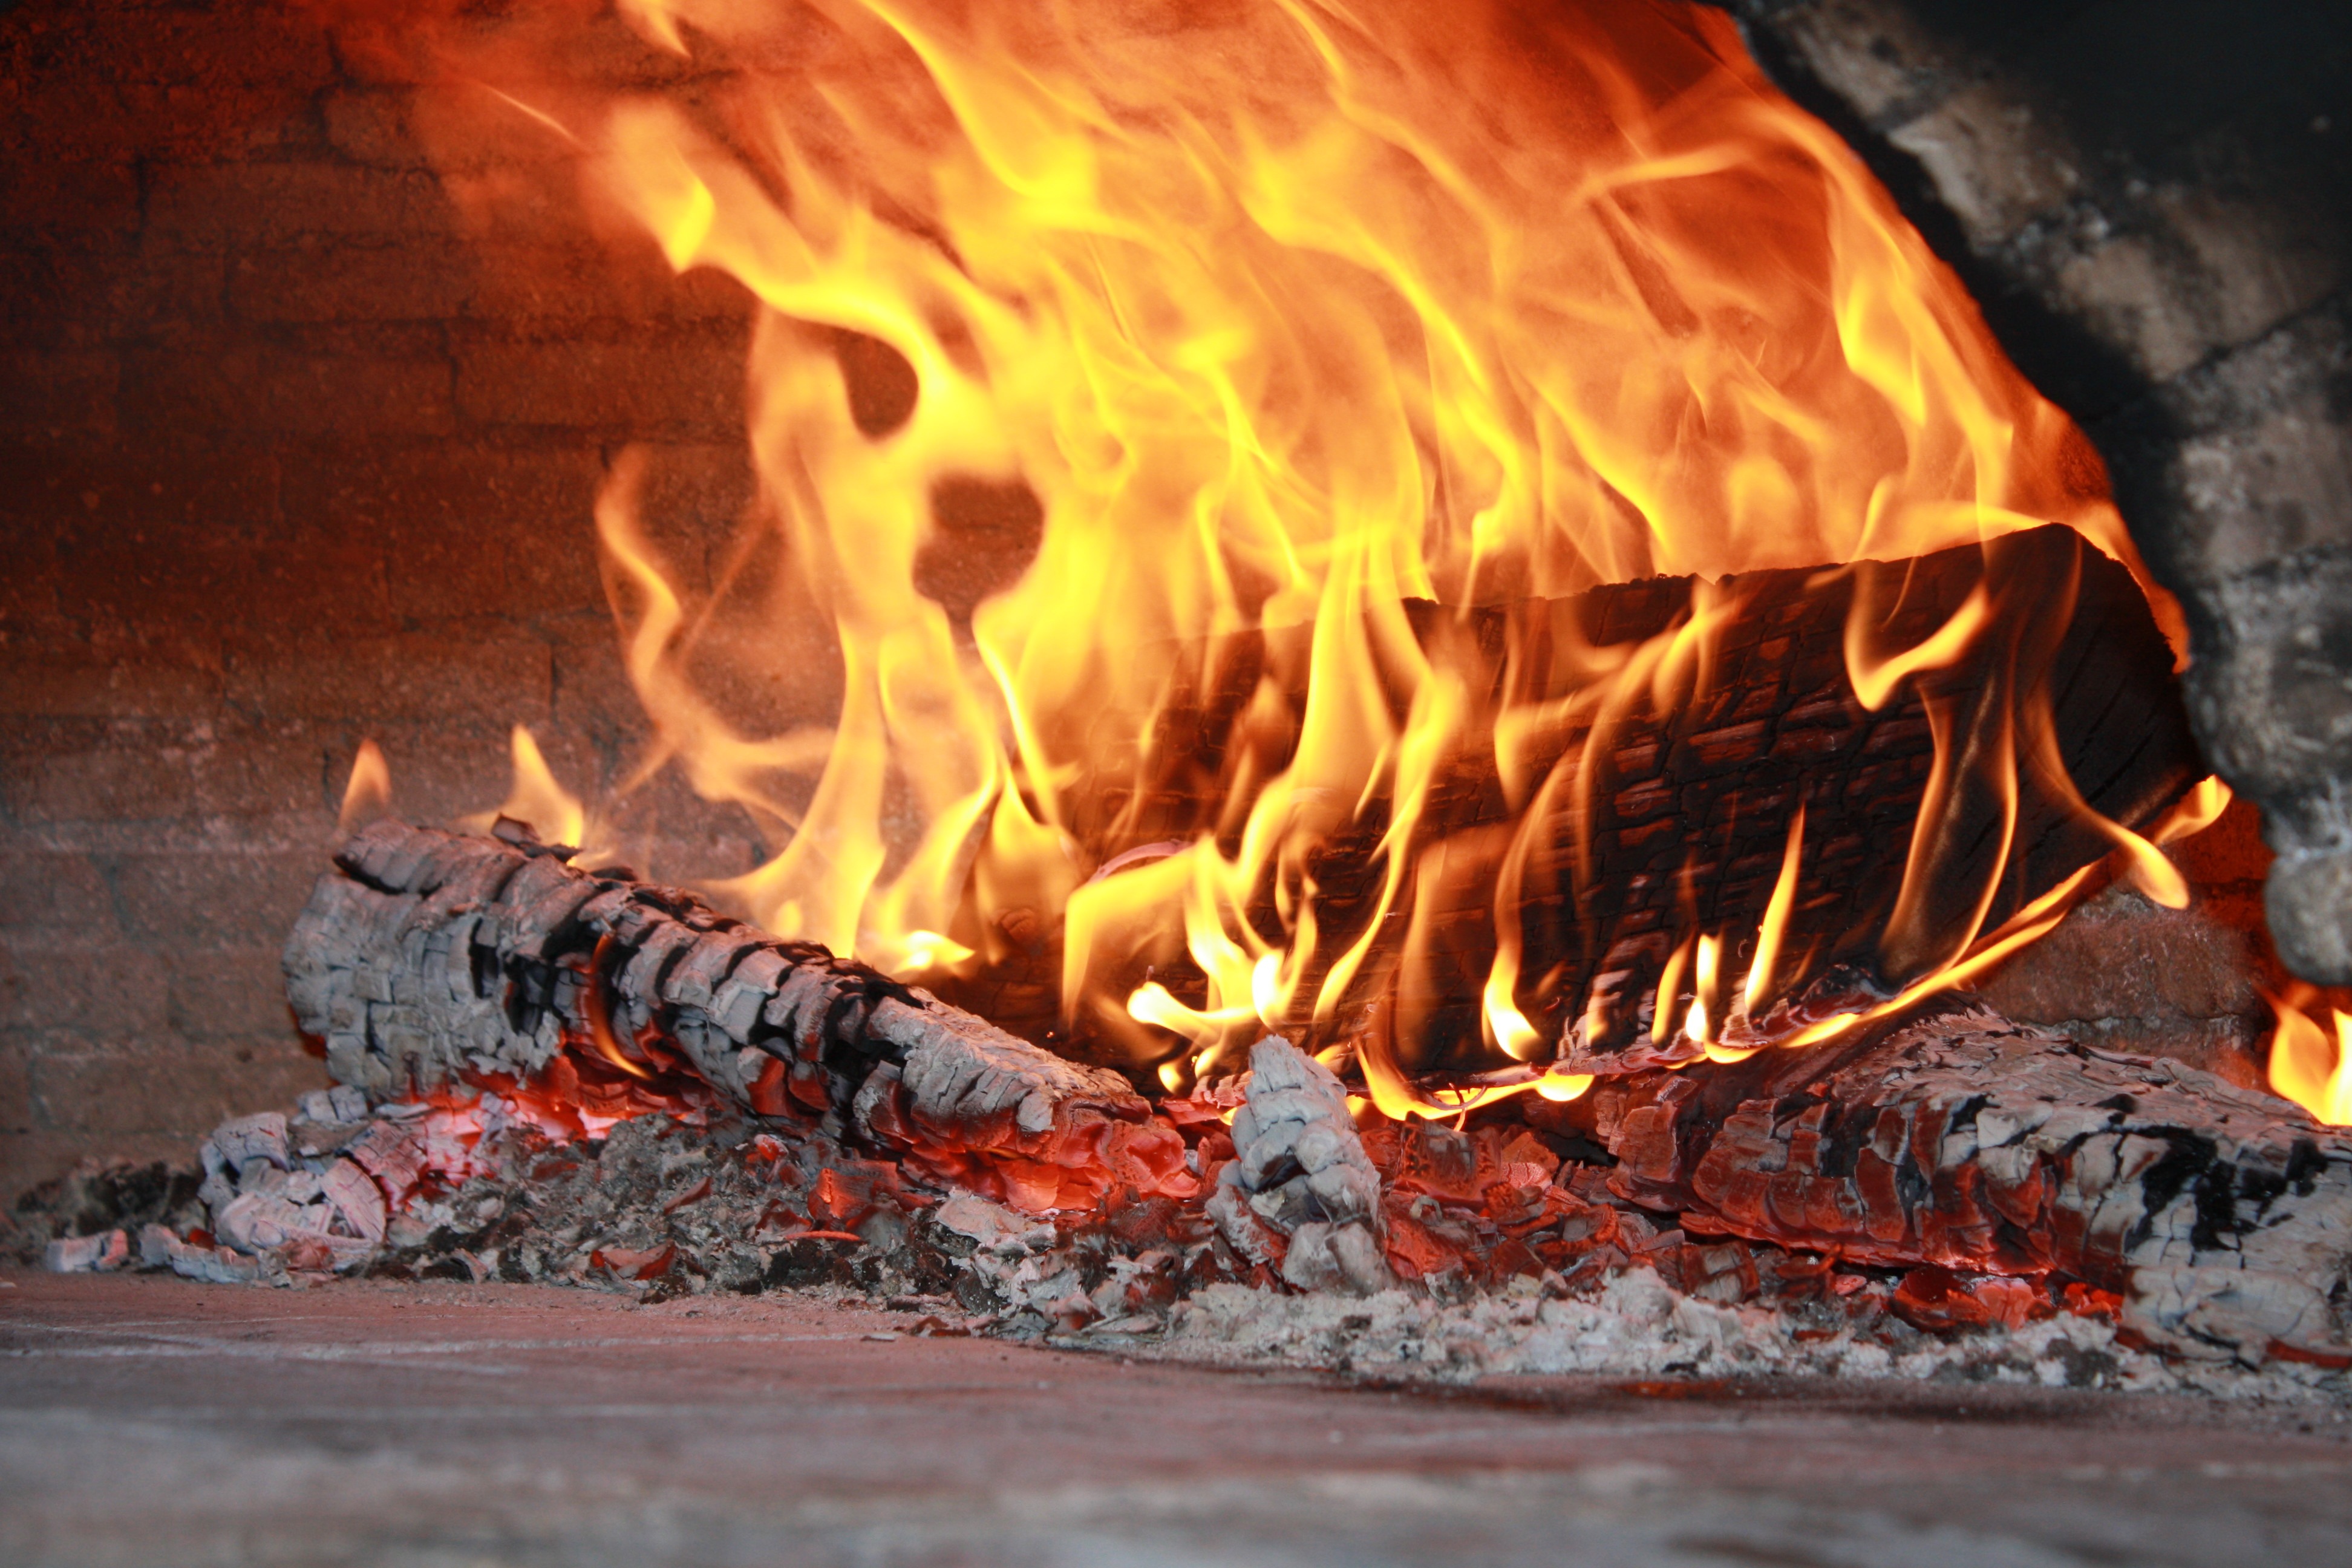
wood, flame, fire, campfire, bonfire, stone oven, geological phenomenon